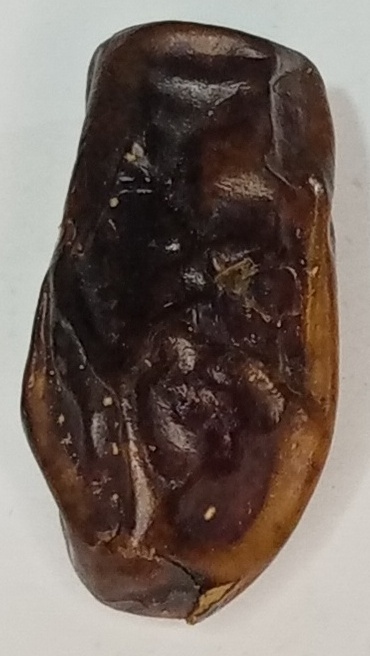
Variety: gajar
Size: large
Grade: grade-1